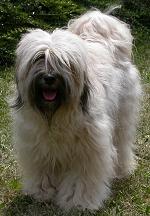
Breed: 203-n000021-Tibetan_terrier